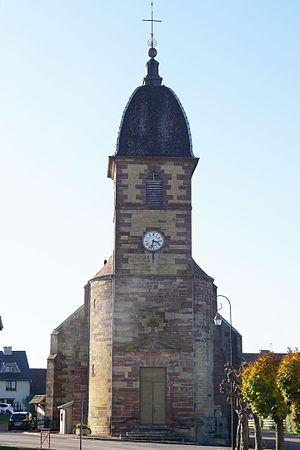
L'église Saint-Vincent de Meurcourt.
Meurcourt est une commune française située dans le département de la Haute-Saône, en région Bourgogne-Franche-Comté.